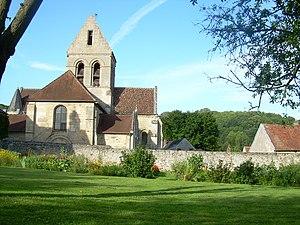
Vue de l'église de Chaillevois côté ouest
L'église Saint-Pierre est une église située à Chaillevois dans le département de l'Aisne, en France.
Cet article recense les monuments historiques du nord de l'Aisne, en France.